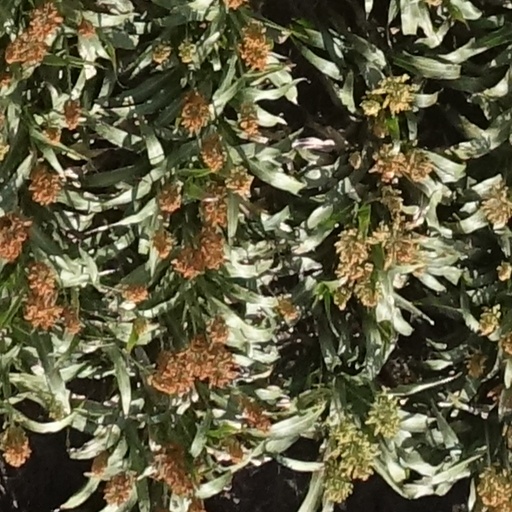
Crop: sorghum